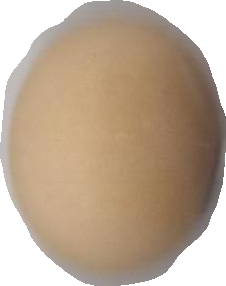
Variety: Anjasmoro